The Gaelic College

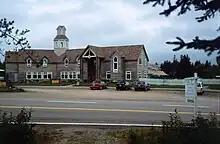
The Gaelic College as it looked in 1998.

In September 2011, former Premier of Nova Scotia Rodney MacDonald was named president of the college. In December 2013, to recognize the 75th anniversary of the college's founding, its name was changed to "The Royal Cape Breton Gaelic College" ("Colaisde Rìoghail na Gàidhlig") after Elizabeth II, the reigning Canadian monarch, granted permission for use of the prefix "royal", as requested to the federal Cabinet by the college's board of directors. However some, including Allan MacMaster, Member of the Nova Scotia House of Assembly for Inverness, objected to the name change as offensive to Nova Scotians descended from Highlanders who had had to leave Scotland because of the Highland Clearances. In response Kirk McRae, the Acting Chair of the Gaelic College, said it was "just an honour of name, it doesn't take away what the goals are of the college ... that is to grow the Gaelic culture." The Chairman of the Monarchist League of Canada, Robert Finch, characterized the prefix as "a Canadian honour distinct from history's disputes between English and Scots." In March 2014, the board of governors decided to discontinue day-to-day use of the "royal" prefix.